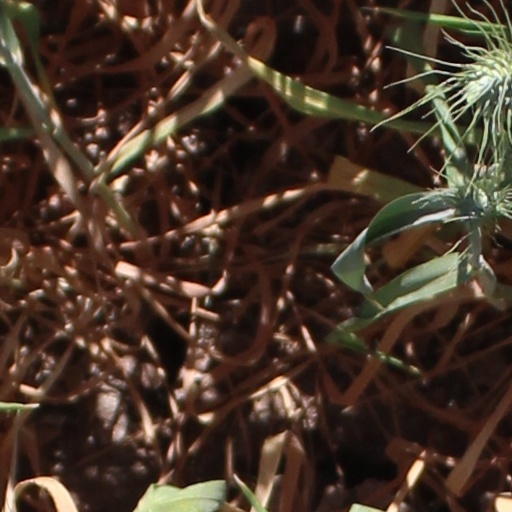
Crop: wheat